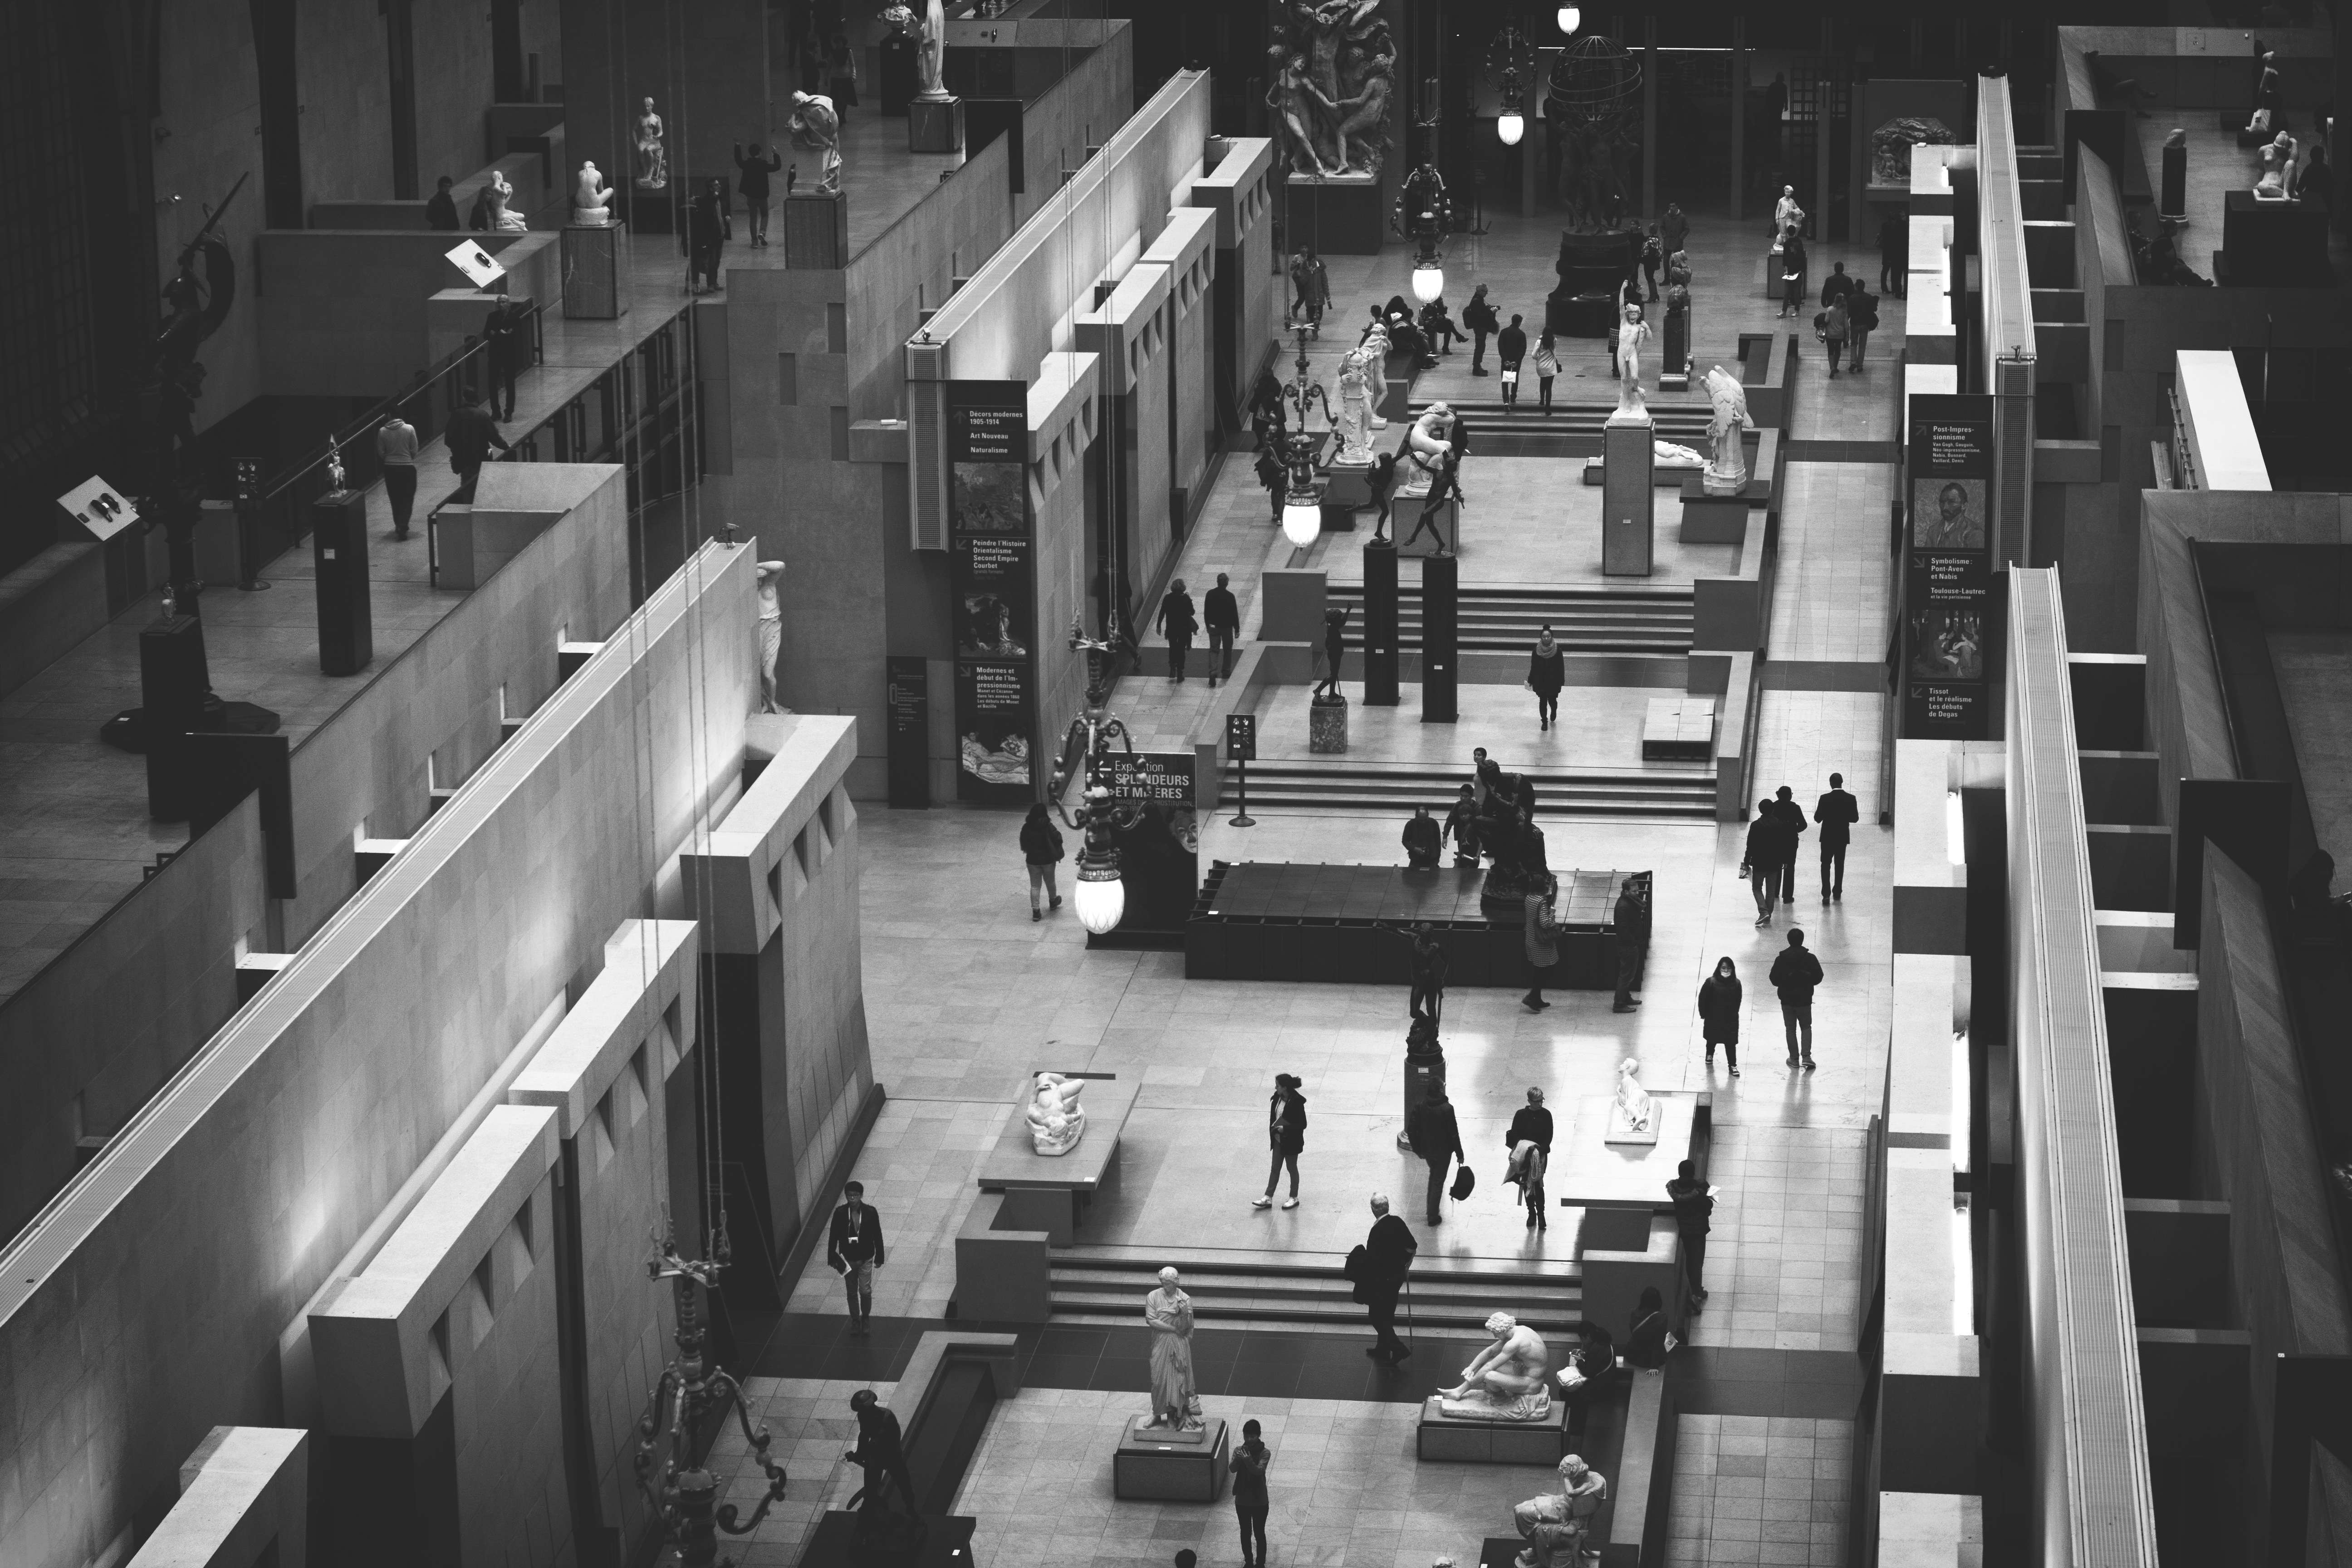
black and white, road, white, street, photography, black, monochrome, photograph, shape, metropolis, urban area, monochrome photography, film noir